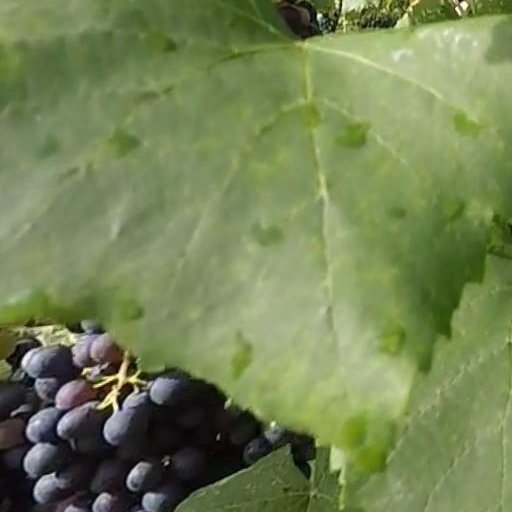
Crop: grape